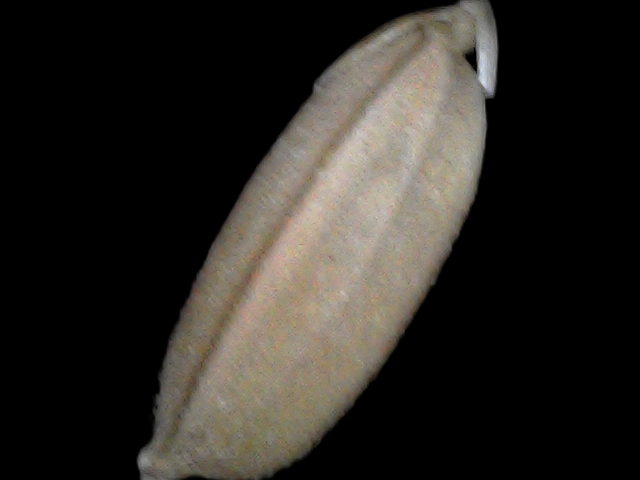
Rice variety: Br22